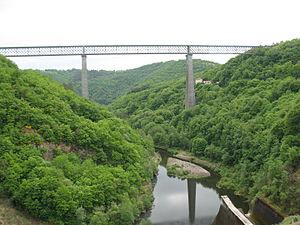
Viaduc des Fades (vue en 2008)
Le viaduc des Fades est un viaduc ferroviaire français lancé au-dessus de la Sioule, entre les communes de Sauret-Besserve, au nord, et des Ancizes-Comps, au sud, dans le département du Puy-de-Dôme.